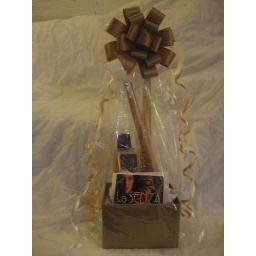
$25 La Senza Gift certificate, 2 golden candles, and Rooibos Bubble bath - donated by AESI and Norway parent